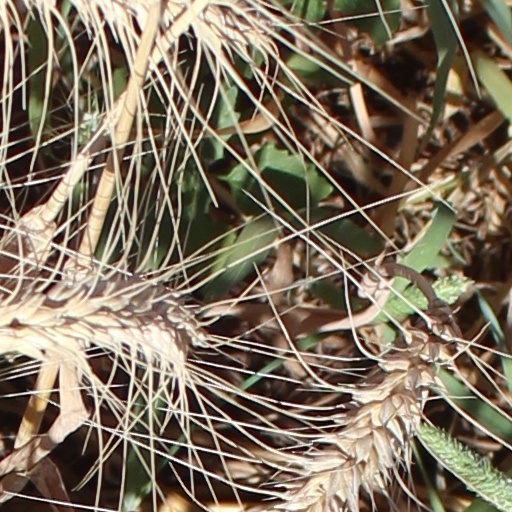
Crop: wheat